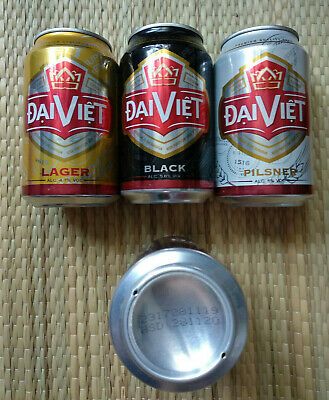
Label: metal